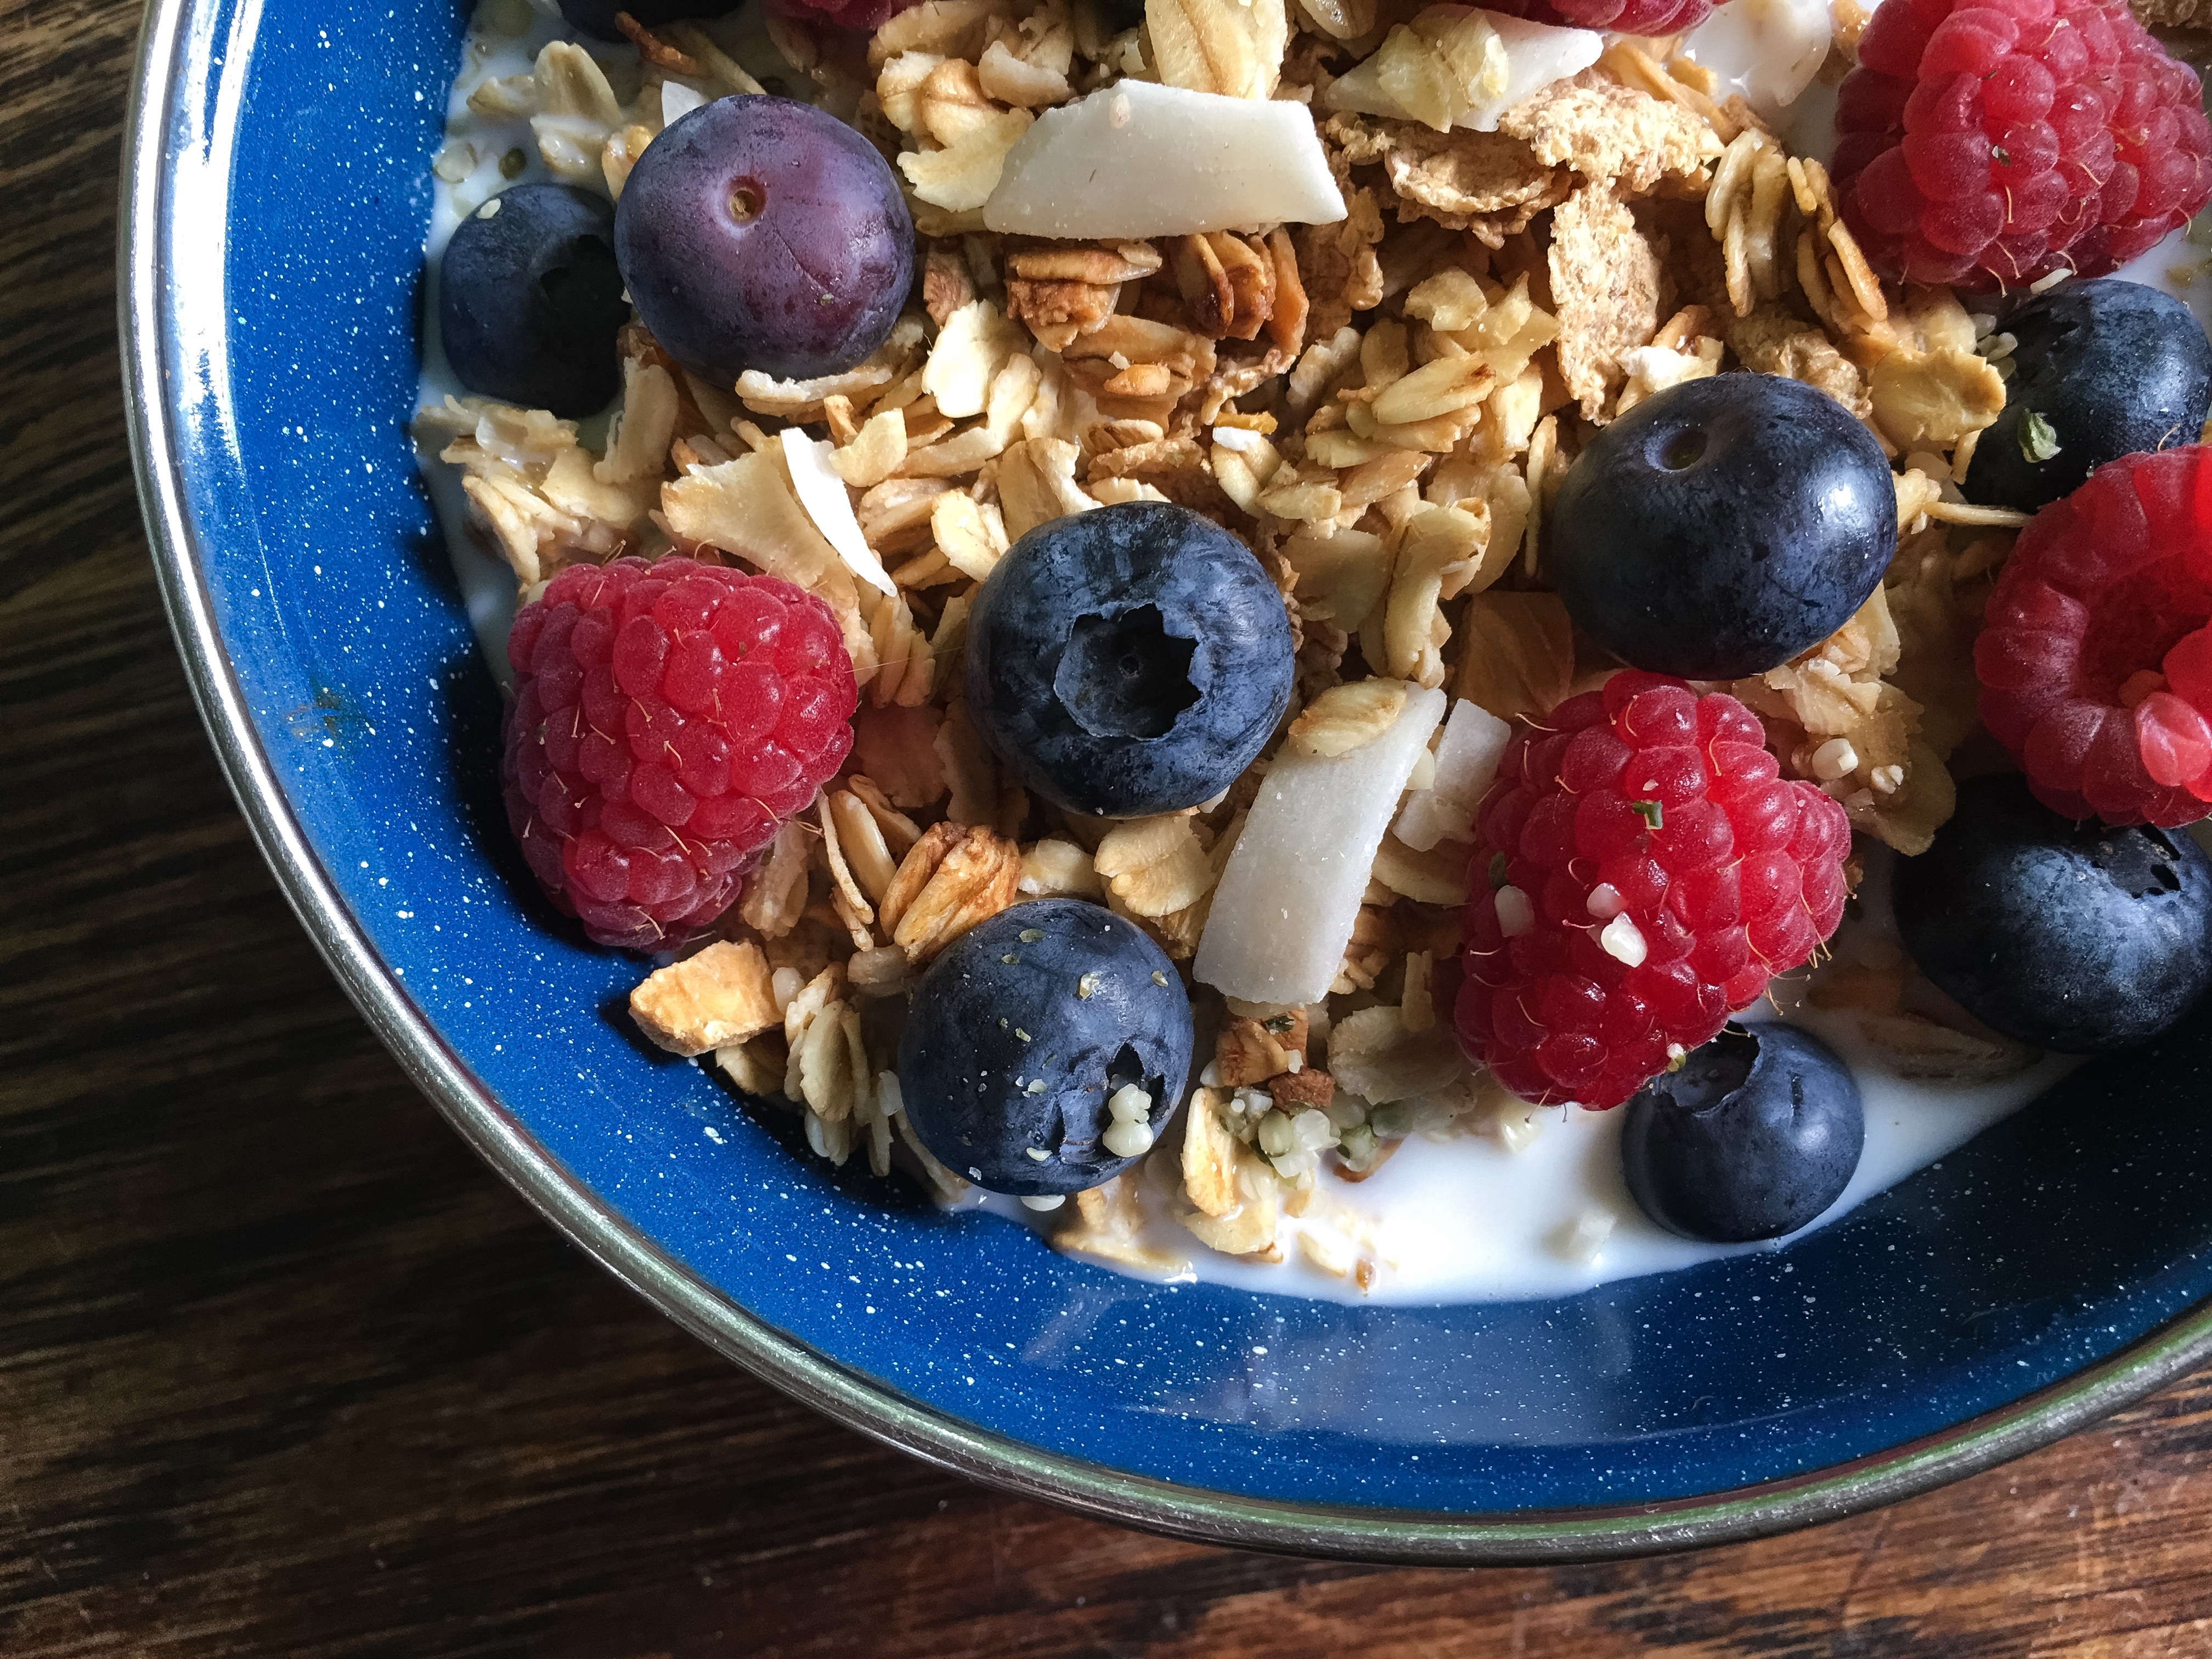
grain, raspberry, fruit, berry, dish, meal, food, produce, blueberry, breakfast, milk, healthy, snack, dessert, cuisine, dairy product, cereal, granola, berries, local, vegetarian food, muesli, breakfast cereal, oat, healthy snack, snack food